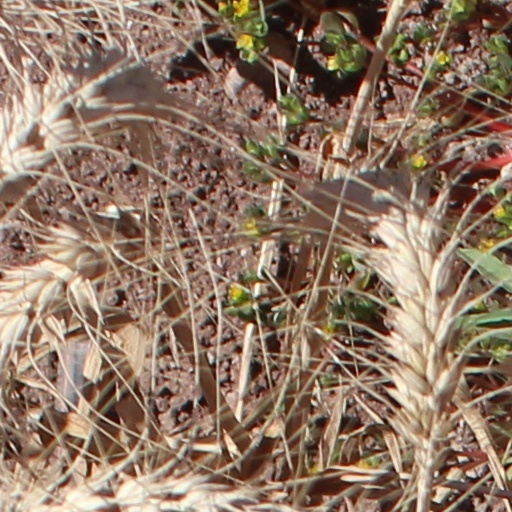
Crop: wheat